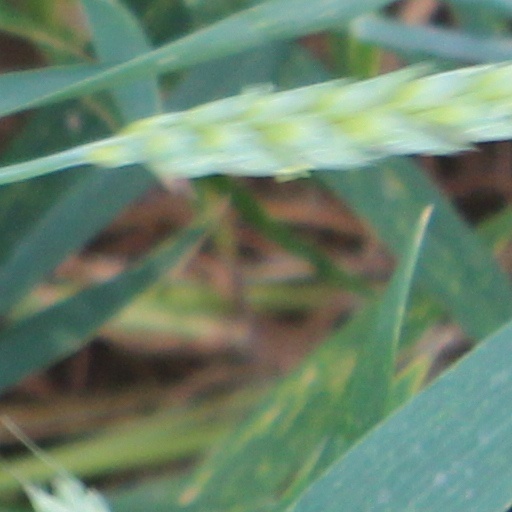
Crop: wheat